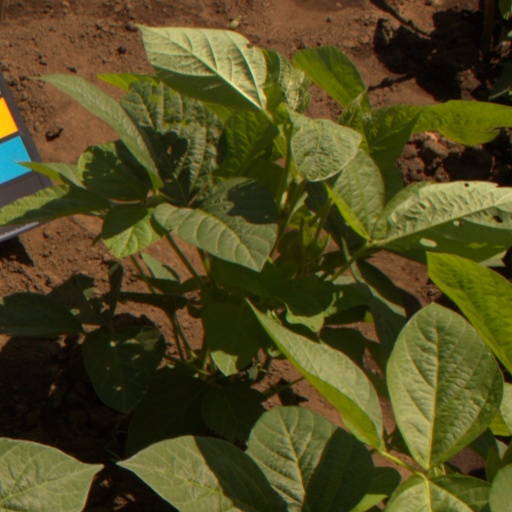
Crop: soybean